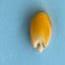
Maize quality: Good